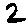
Label: 2